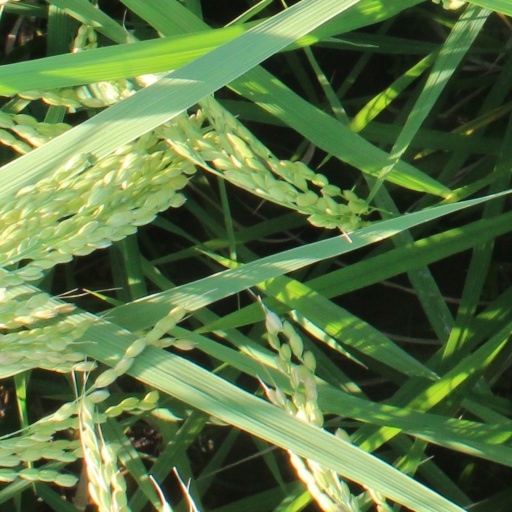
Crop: rice